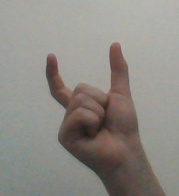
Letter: nun